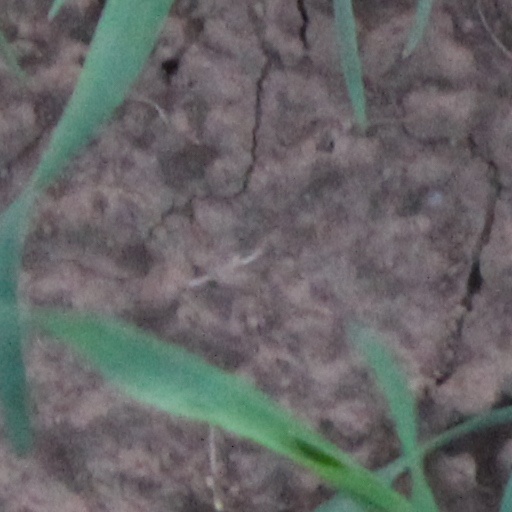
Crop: wheat